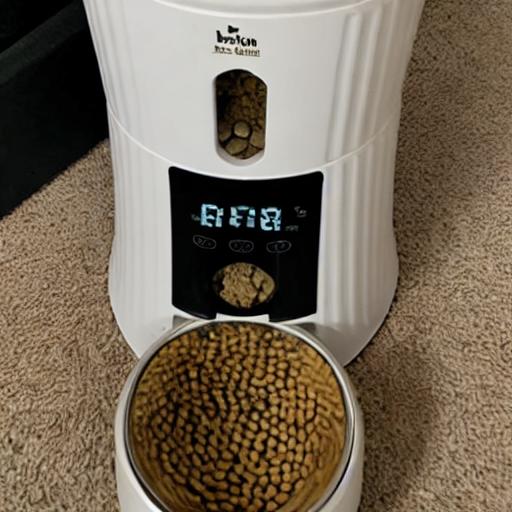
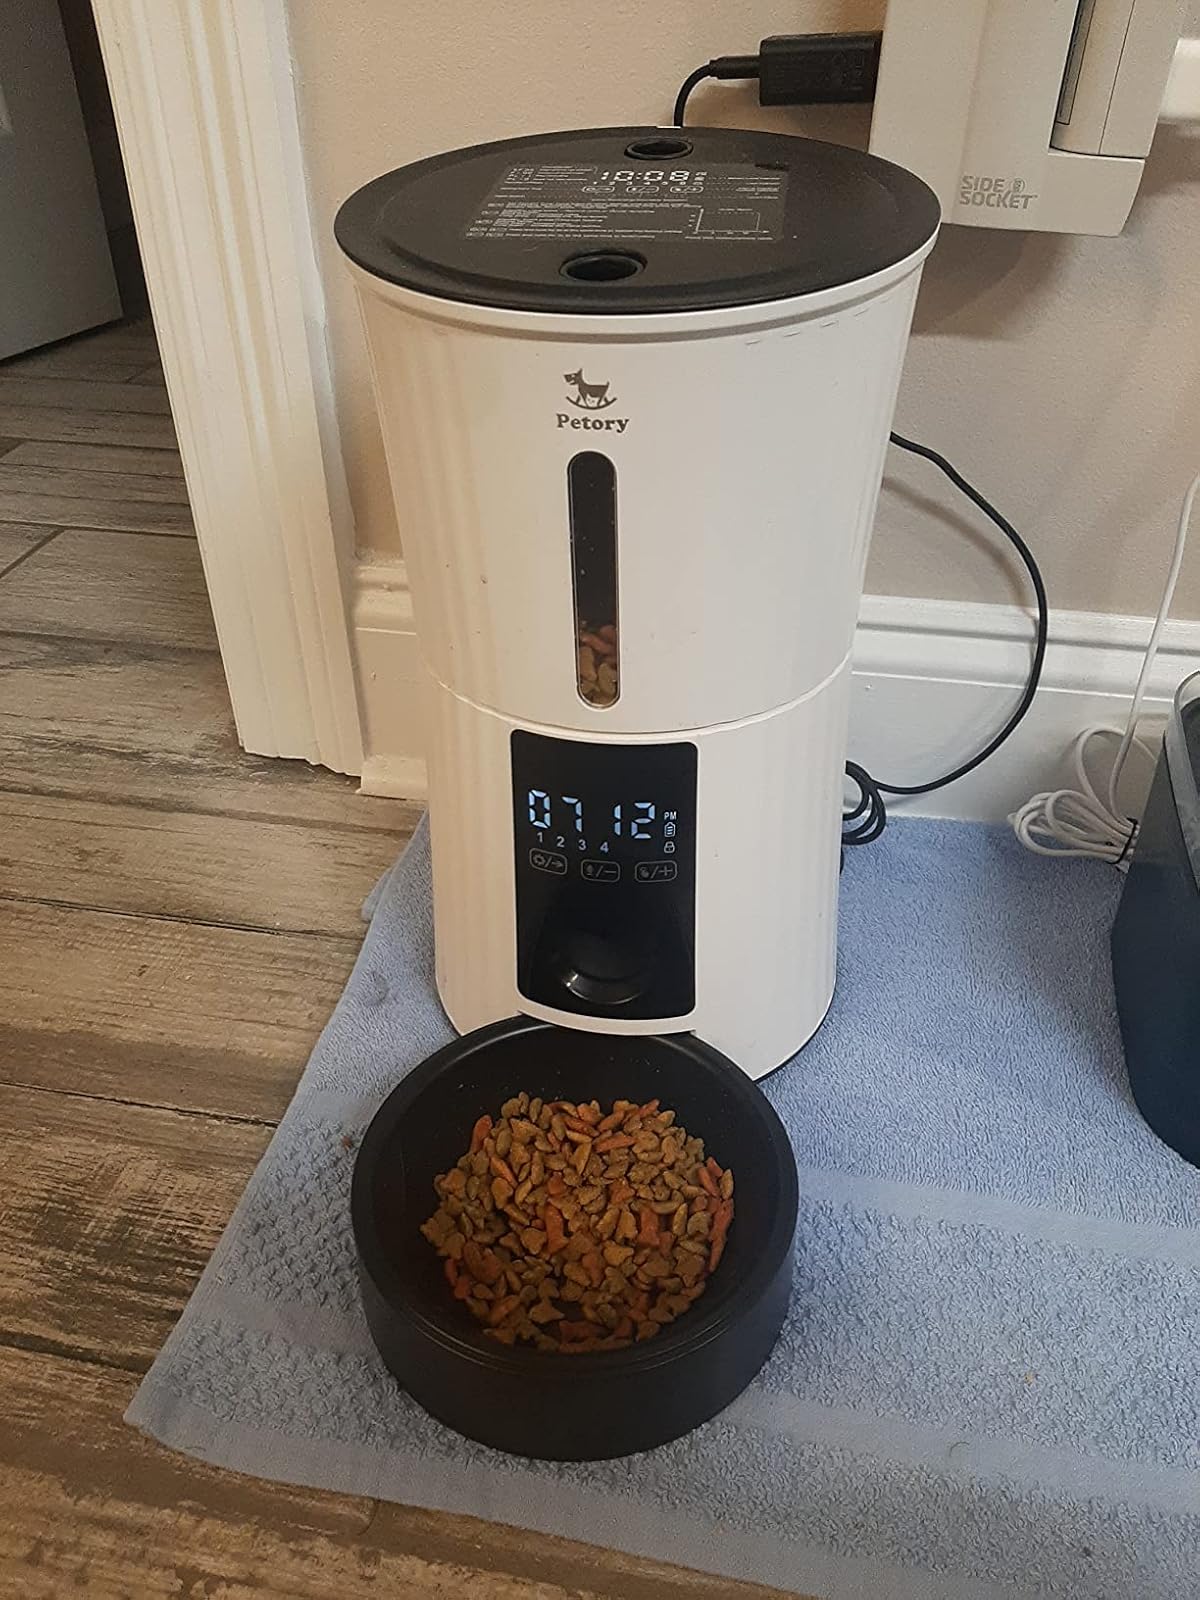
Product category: items_feeder
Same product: no